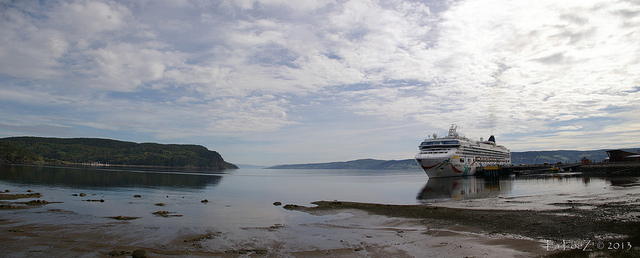
A large, white boat is in the distance on a lake near.

A large boat in the water moving towards the shore.